James Greig (British politician)

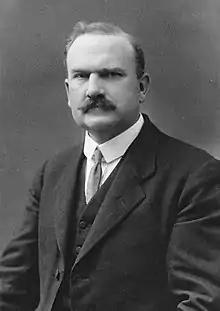
James William Greig

Colonel Sir James William Greig (31 January 1859 – 10 June 1934) was a British barrister and Liberal Party politician. He sat in the House of Commons from 1910 to 1922.